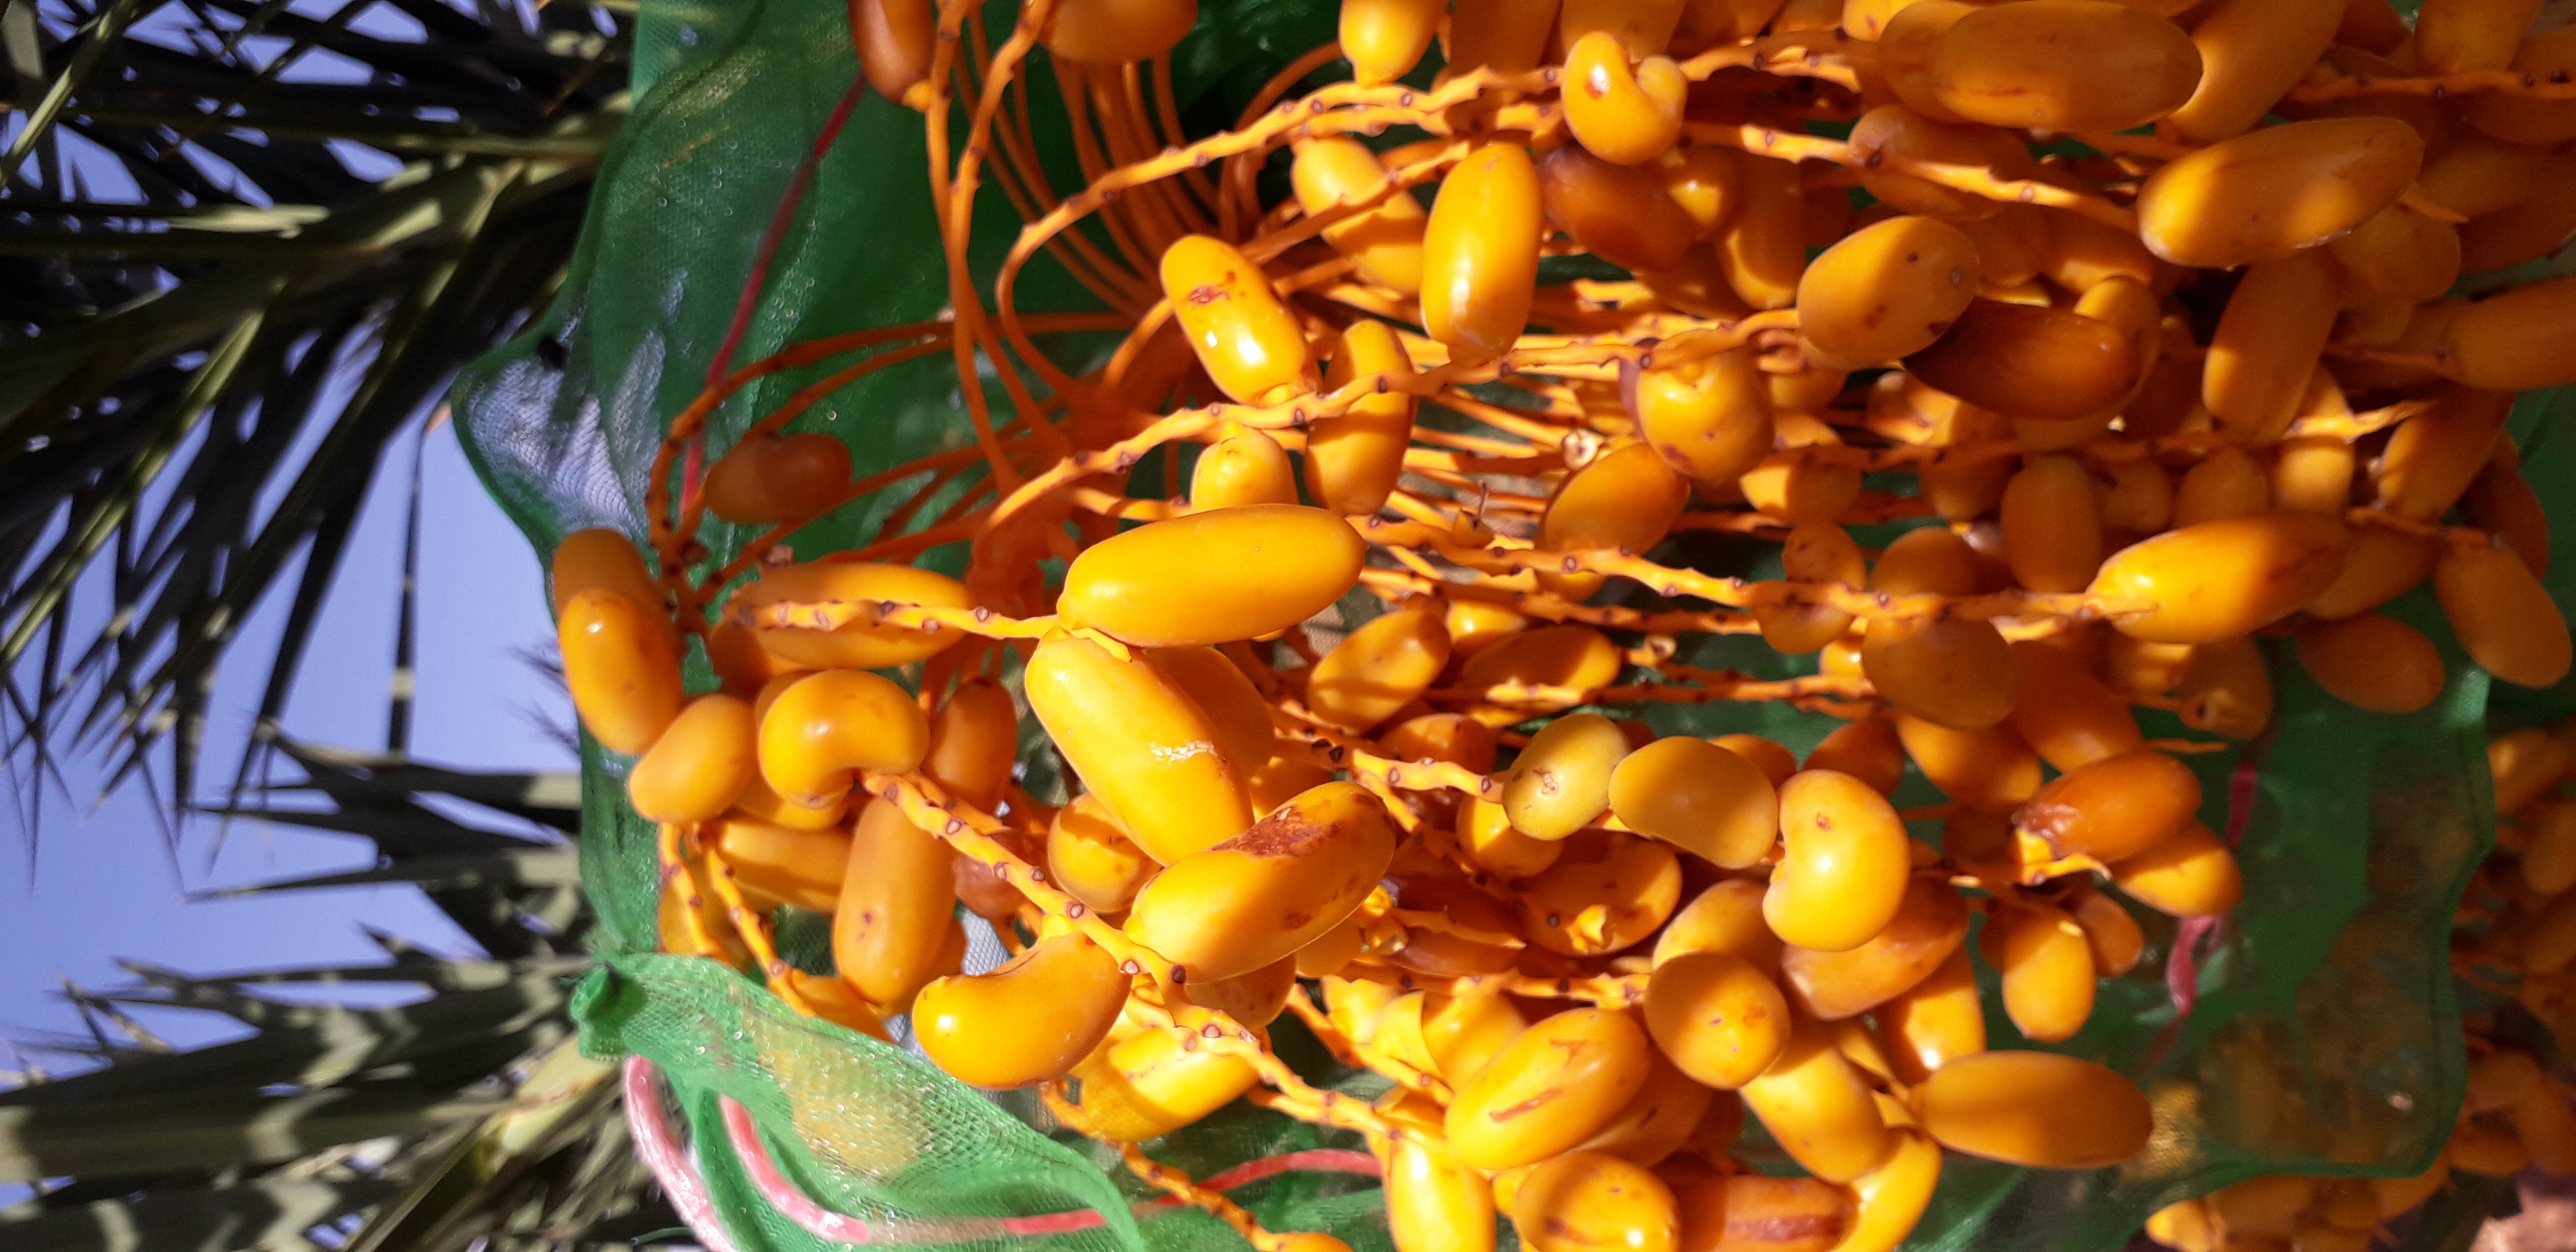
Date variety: kholt